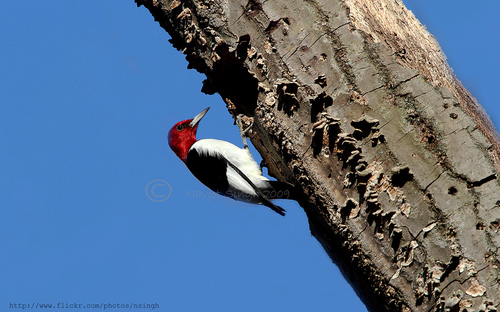
a black and white bird with a red crown and on the throata small sized bird that has a white belly and a red head with a long pointed bill
this bird with a red head and nape has a white belly and secondaries but a black back and coverts, and a long pointed gray bill.
this black and white bird has a red head and a long beak
this colorful bird has a long pointed black bill, a red head, a white throat, belly & abdomen
this bird is white with grey and red and has a long, pointy beak.
this bird is white, black, and red in color, with a light colored beak.
the bird has a red crown and white breast with black back.
this bird was a red head, a white belly with a black body, and a think white-gray beak.
this bird has a long pointed bill, with a red head.
Species: Red Headed Woodpecker